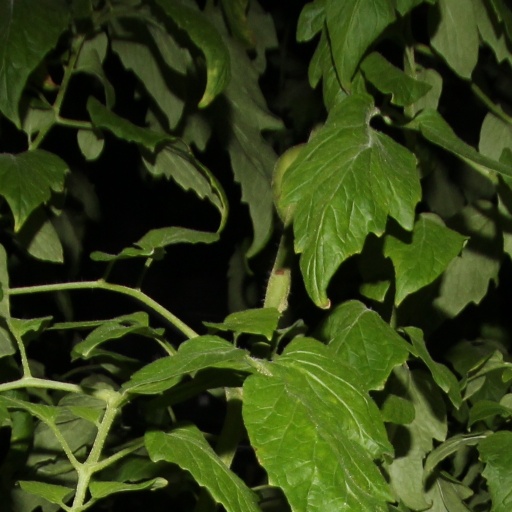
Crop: tomato